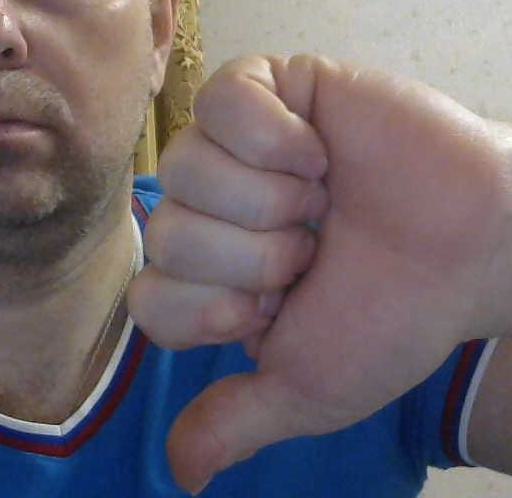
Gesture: dislike